2009 Fort Hood shooting

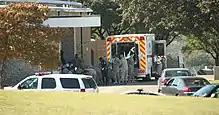
First responders prepare the wounded for transport in waiting ambulances outside Fort Hood's Soldier Readiness Processing Center.

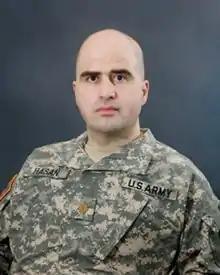
Major Nidal Hasan

Thirteen people - 12 soldiers and 1 civilian - were killed in the attack. Over thirty people were wounded; some from gunshots, others from falls or other injuries incurred during the incident, and many suffered psychological trauma or shock. The Army, press, and investigative bodies have reported several numbers for the total number of injured, without indicating what sorts of injuries they were counting, nor how: 29; 30; 31; 32; 38; and 42.